Czech Republic at the 2019 Winter Deaflympics

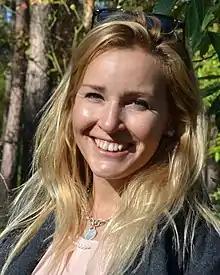
Tereza Kmochová (2018)

Jiří Hartig won the bronze medal in the men's giant slalom event.